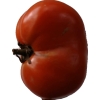
Label: tomato